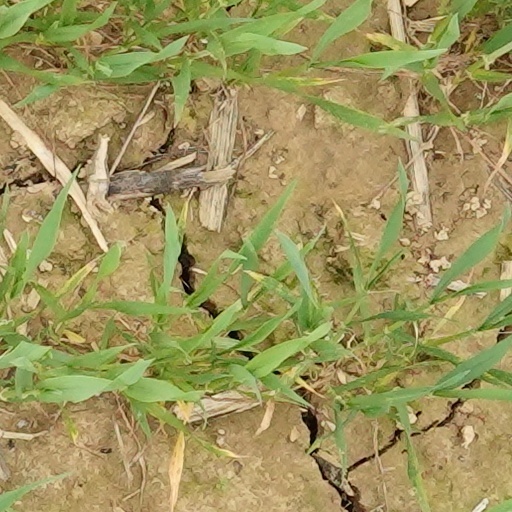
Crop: wheat